Horace Walpole

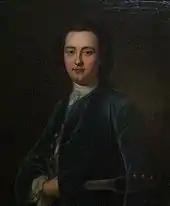
Portrait of "George Montagu" by John Giles Eccardt after Jean-Baptiste van LooPeterborough Museum and Art GalleryA close friend and correspondent of Horace Walpole

Smith, noting that Walpole never did any work for his well-paid government sinecures, turns to the letters and argues that: